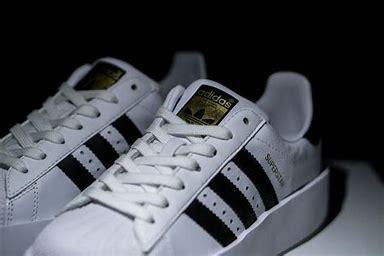
Brand: Adidas
Model: Superstar Bold